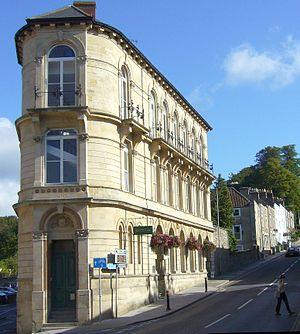
Cette liste des musées du Somerset, Angleterre contient des musées qui sont définis dans ce contexte comme des institutions qui recueillent et soignent des objets d'intérêt culturel, artistique, scientifique ou historique. leurs collections ou expositions connexes disponibles pour la consultation publique. Sont également inclus les galeries d'art à but non lucratif et les galeries d'art universitaires. Les musées virtuels ne sont pas inclus.